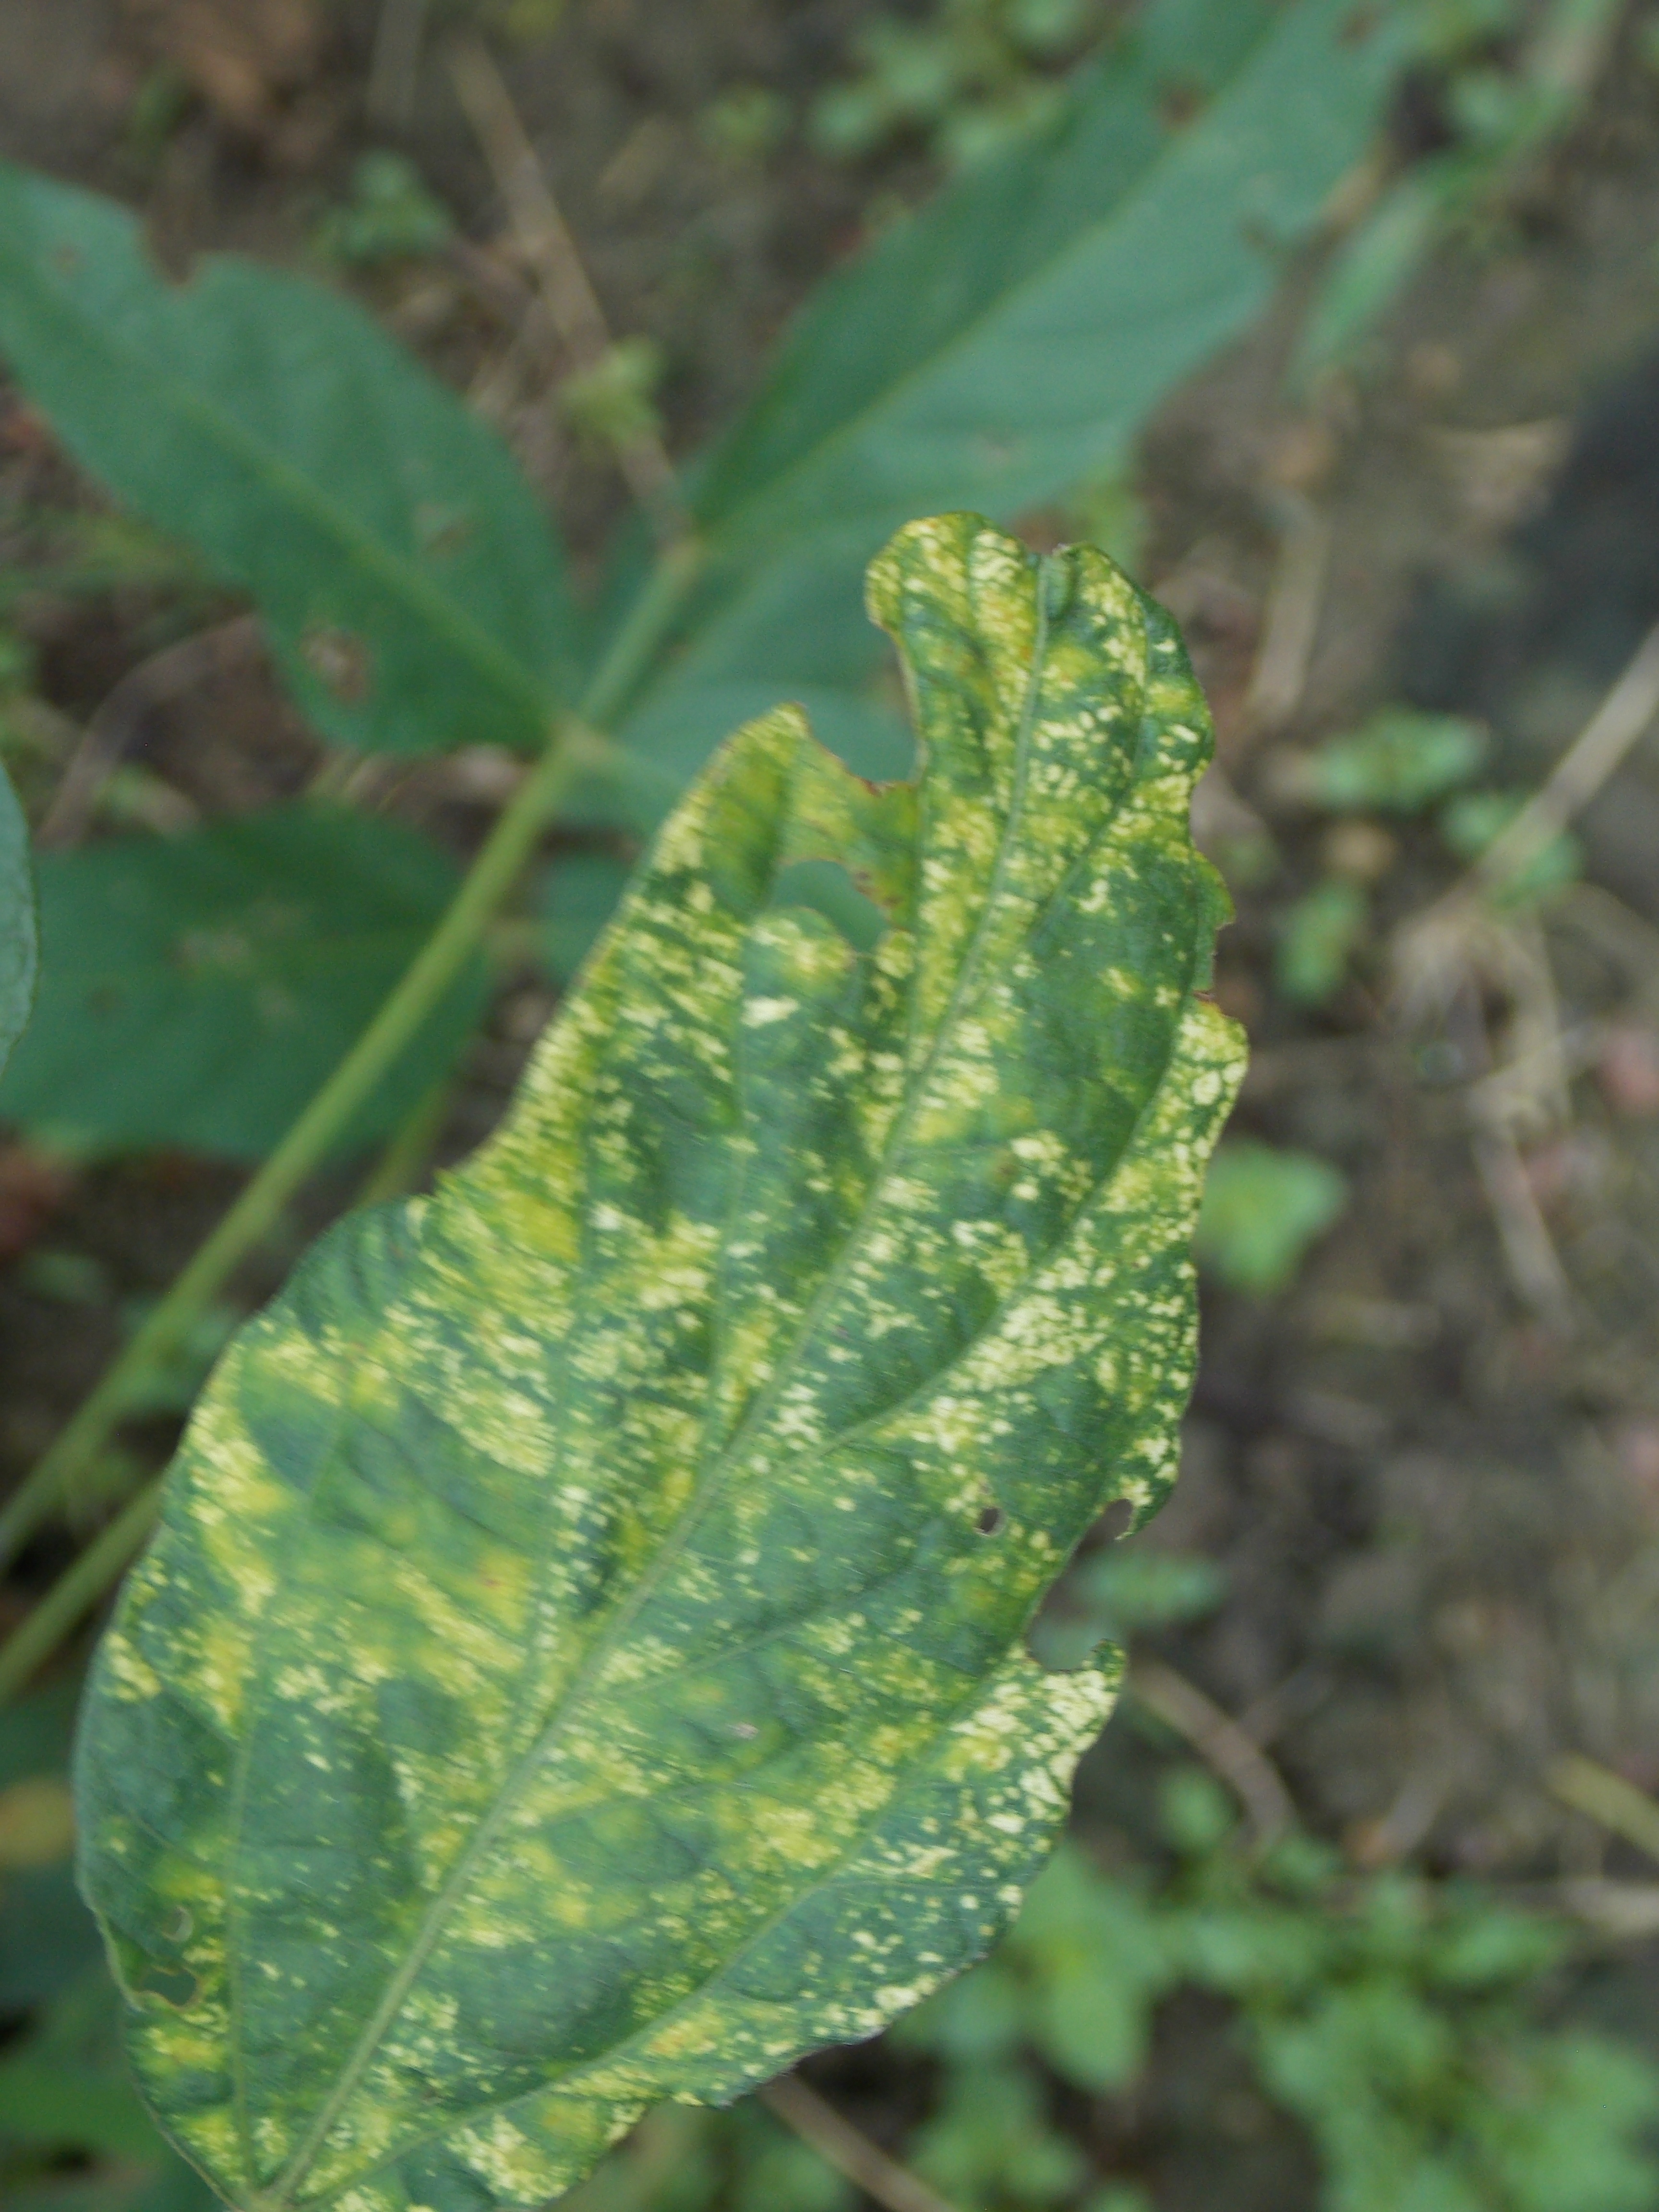
Label: Disease